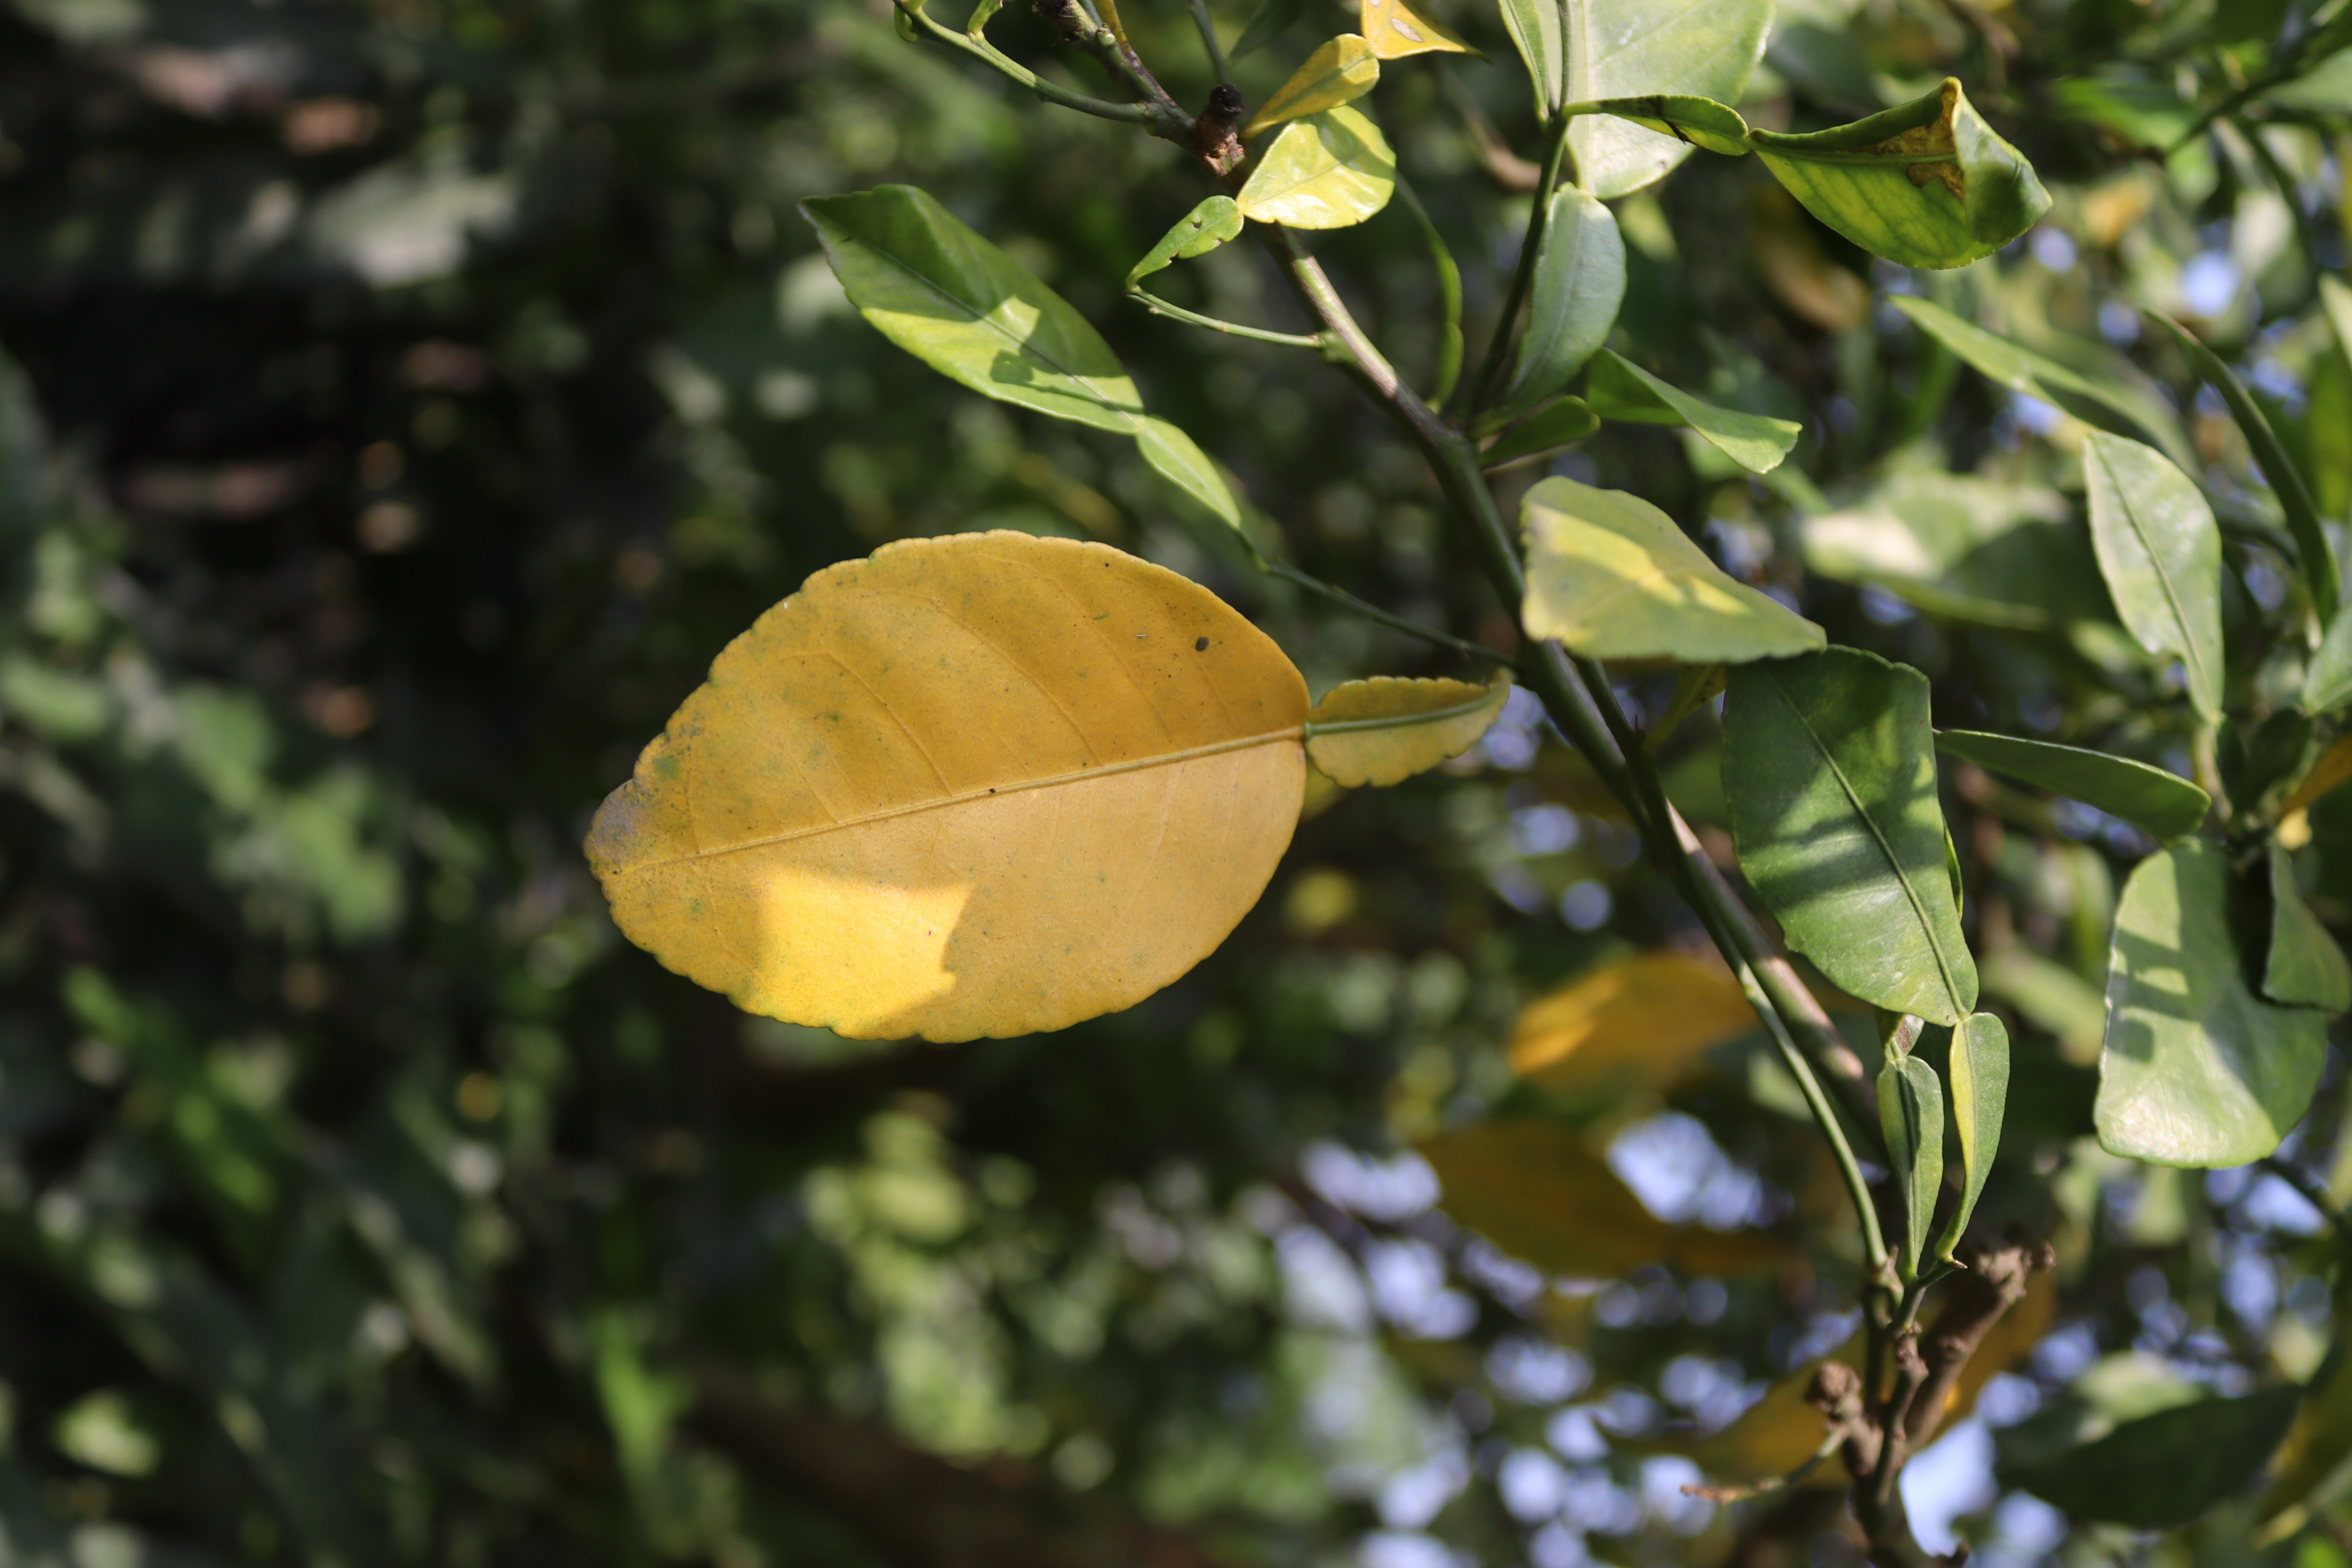
Mandarin leaf variety: Nagpuri